Adolf Meckel von Hemsbach

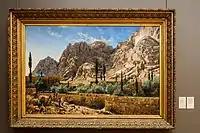
"St Catherine Monastery in the Sinai" by Adolf Meckel

He was born in Berlin, the son of a professor of pathological anatomy, Johann Heinrich Meckel von Hemsbach (1821-1856) and his wife Theophile von Denffer (1824-1902). After the early death of his father, he spent his childhood with the maternal grandparents in St. Petersburg, Russia. He attended high school in Stuttgart, where he had his first drawing lessons, and then studied painting at the Karlsruhe Academy of Fine Arts under Hans Fredrik Gude.